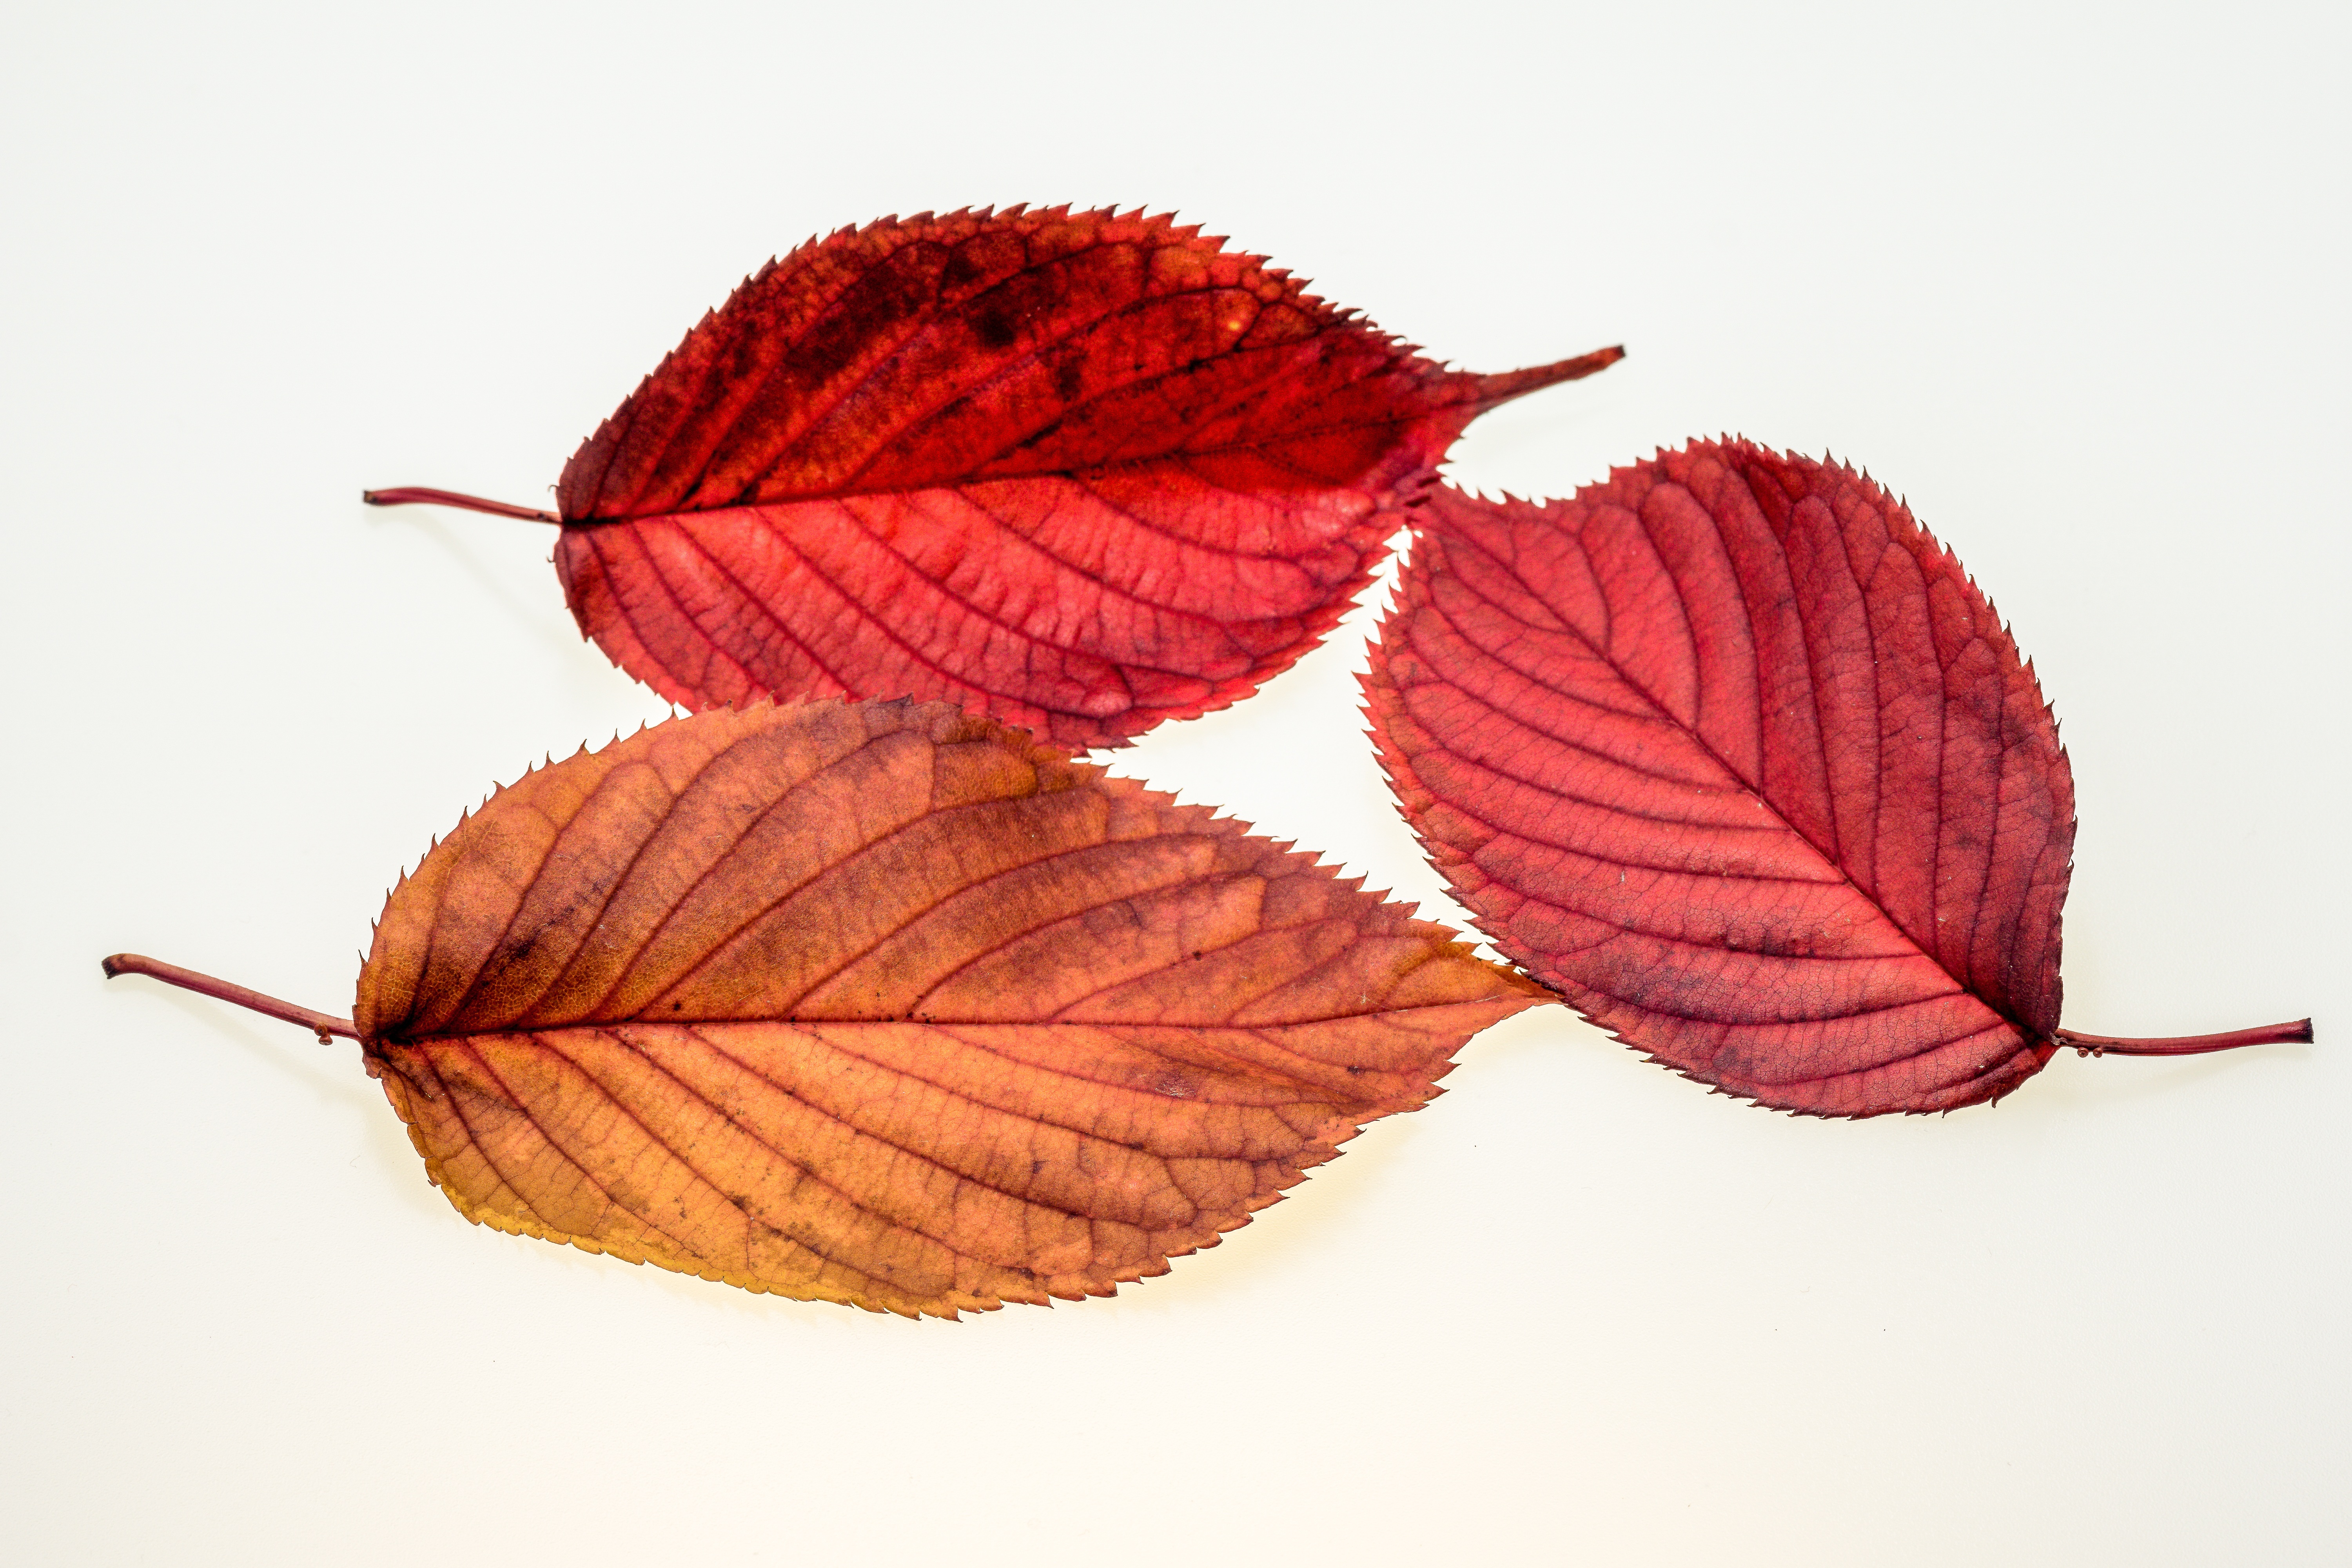
nature, branch, plant, leaf, flower, petal, food, golden, red, produce, color, autumn, maple leaf, leaves, illustration, fall foliage, leaves in the autumn, colors of autumn